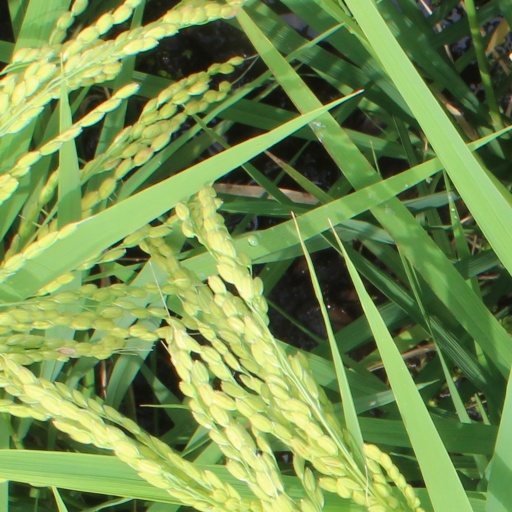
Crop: rice